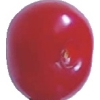
Label: cherry_sour